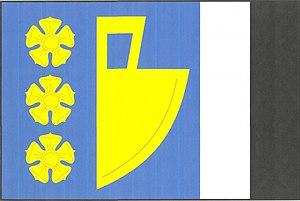
Víska u Jevíčka est une commune du district de Svitavy dans la région de Pardubice, en Tchéquie. Sa population s'élevait à 158 habitants en 2017.